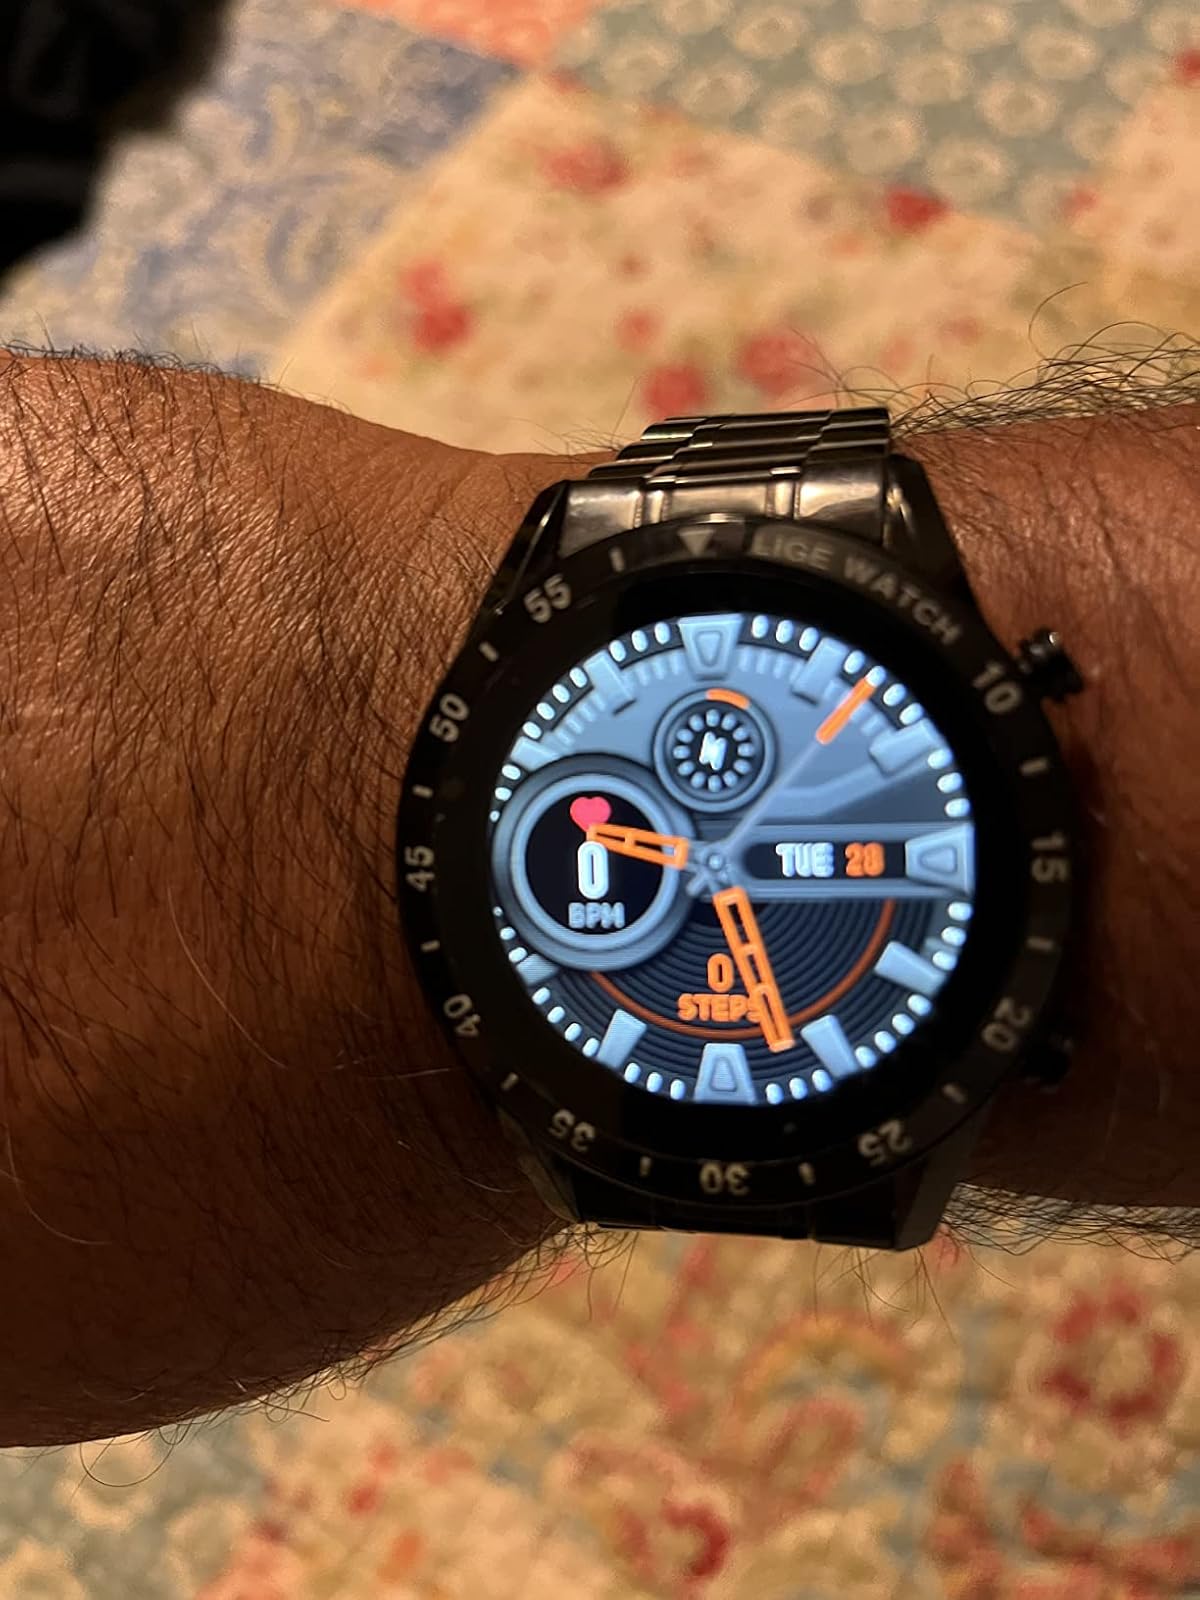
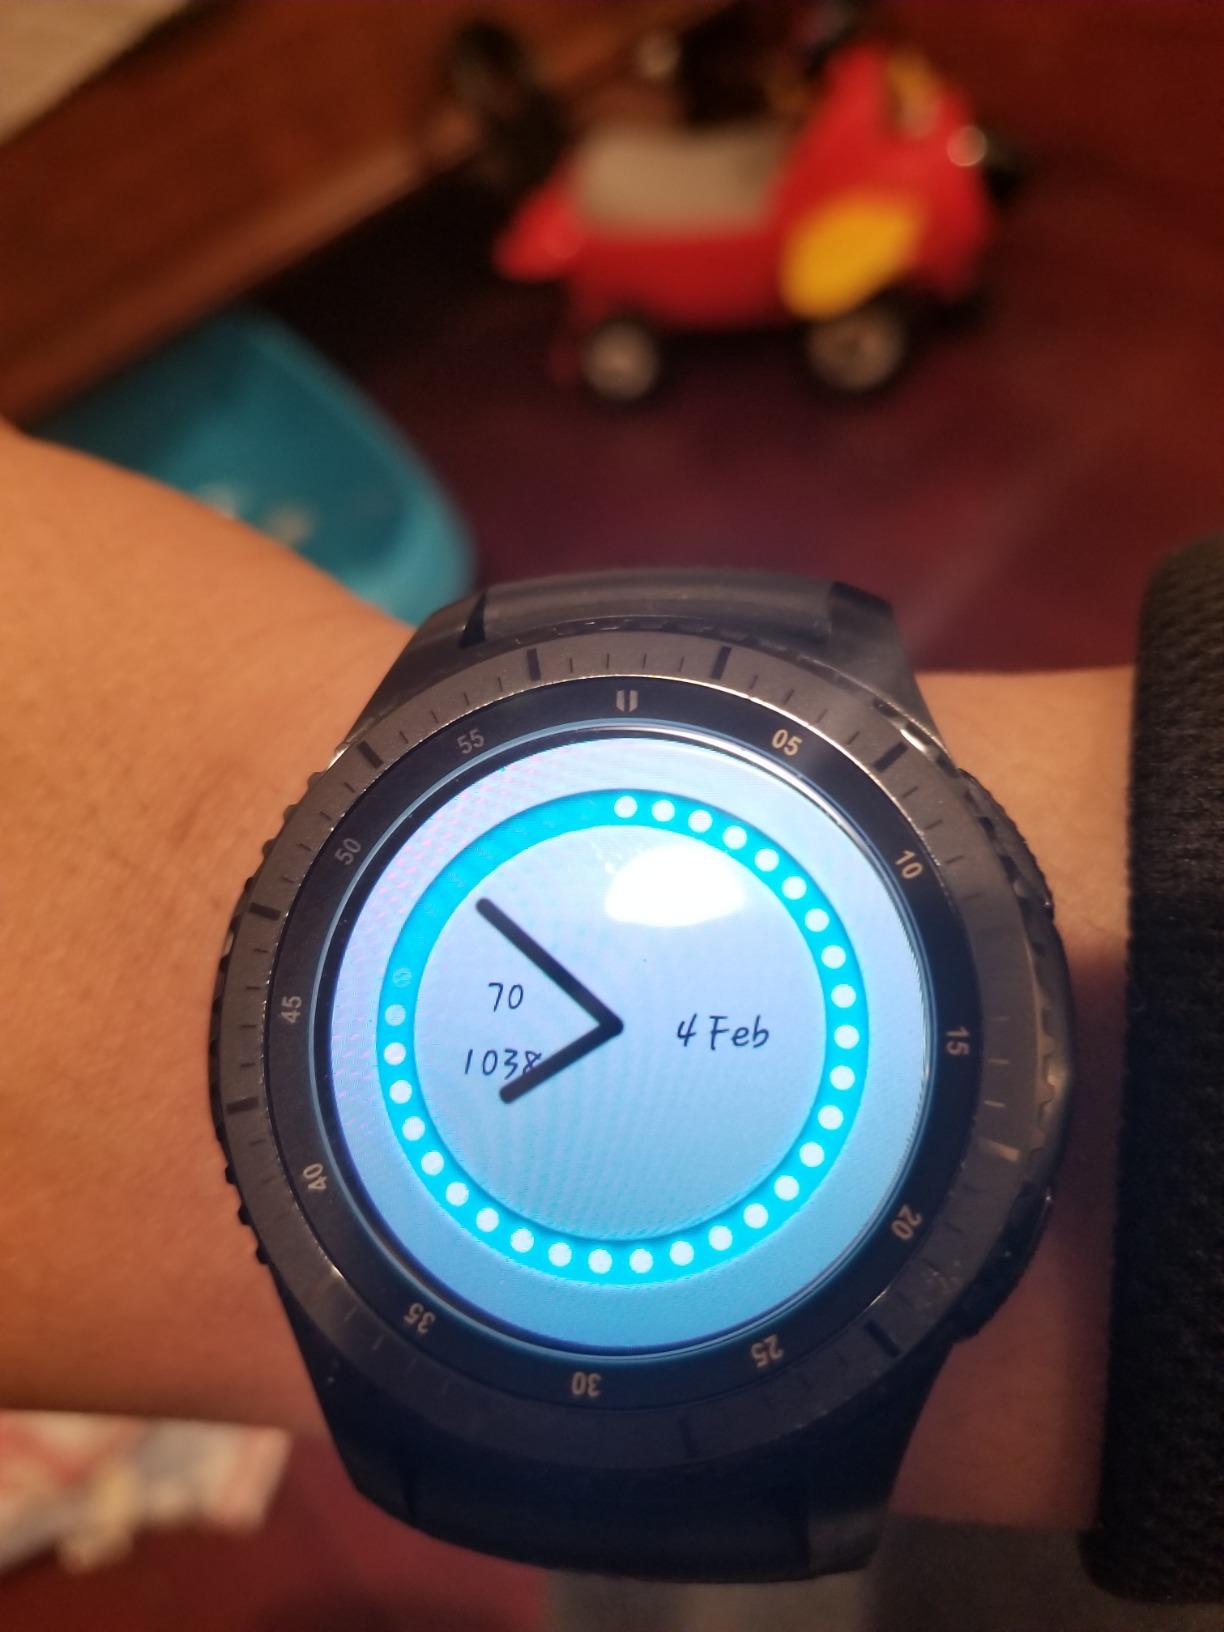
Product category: smartwatch
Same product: no